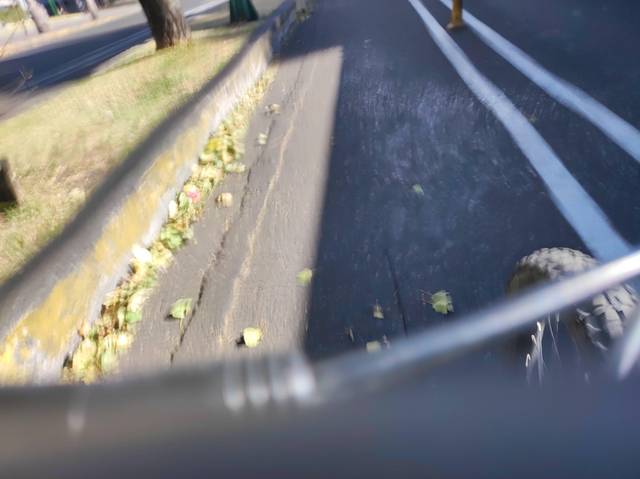
Region: Ecuador
Coordinates: -0.1965, -78.489